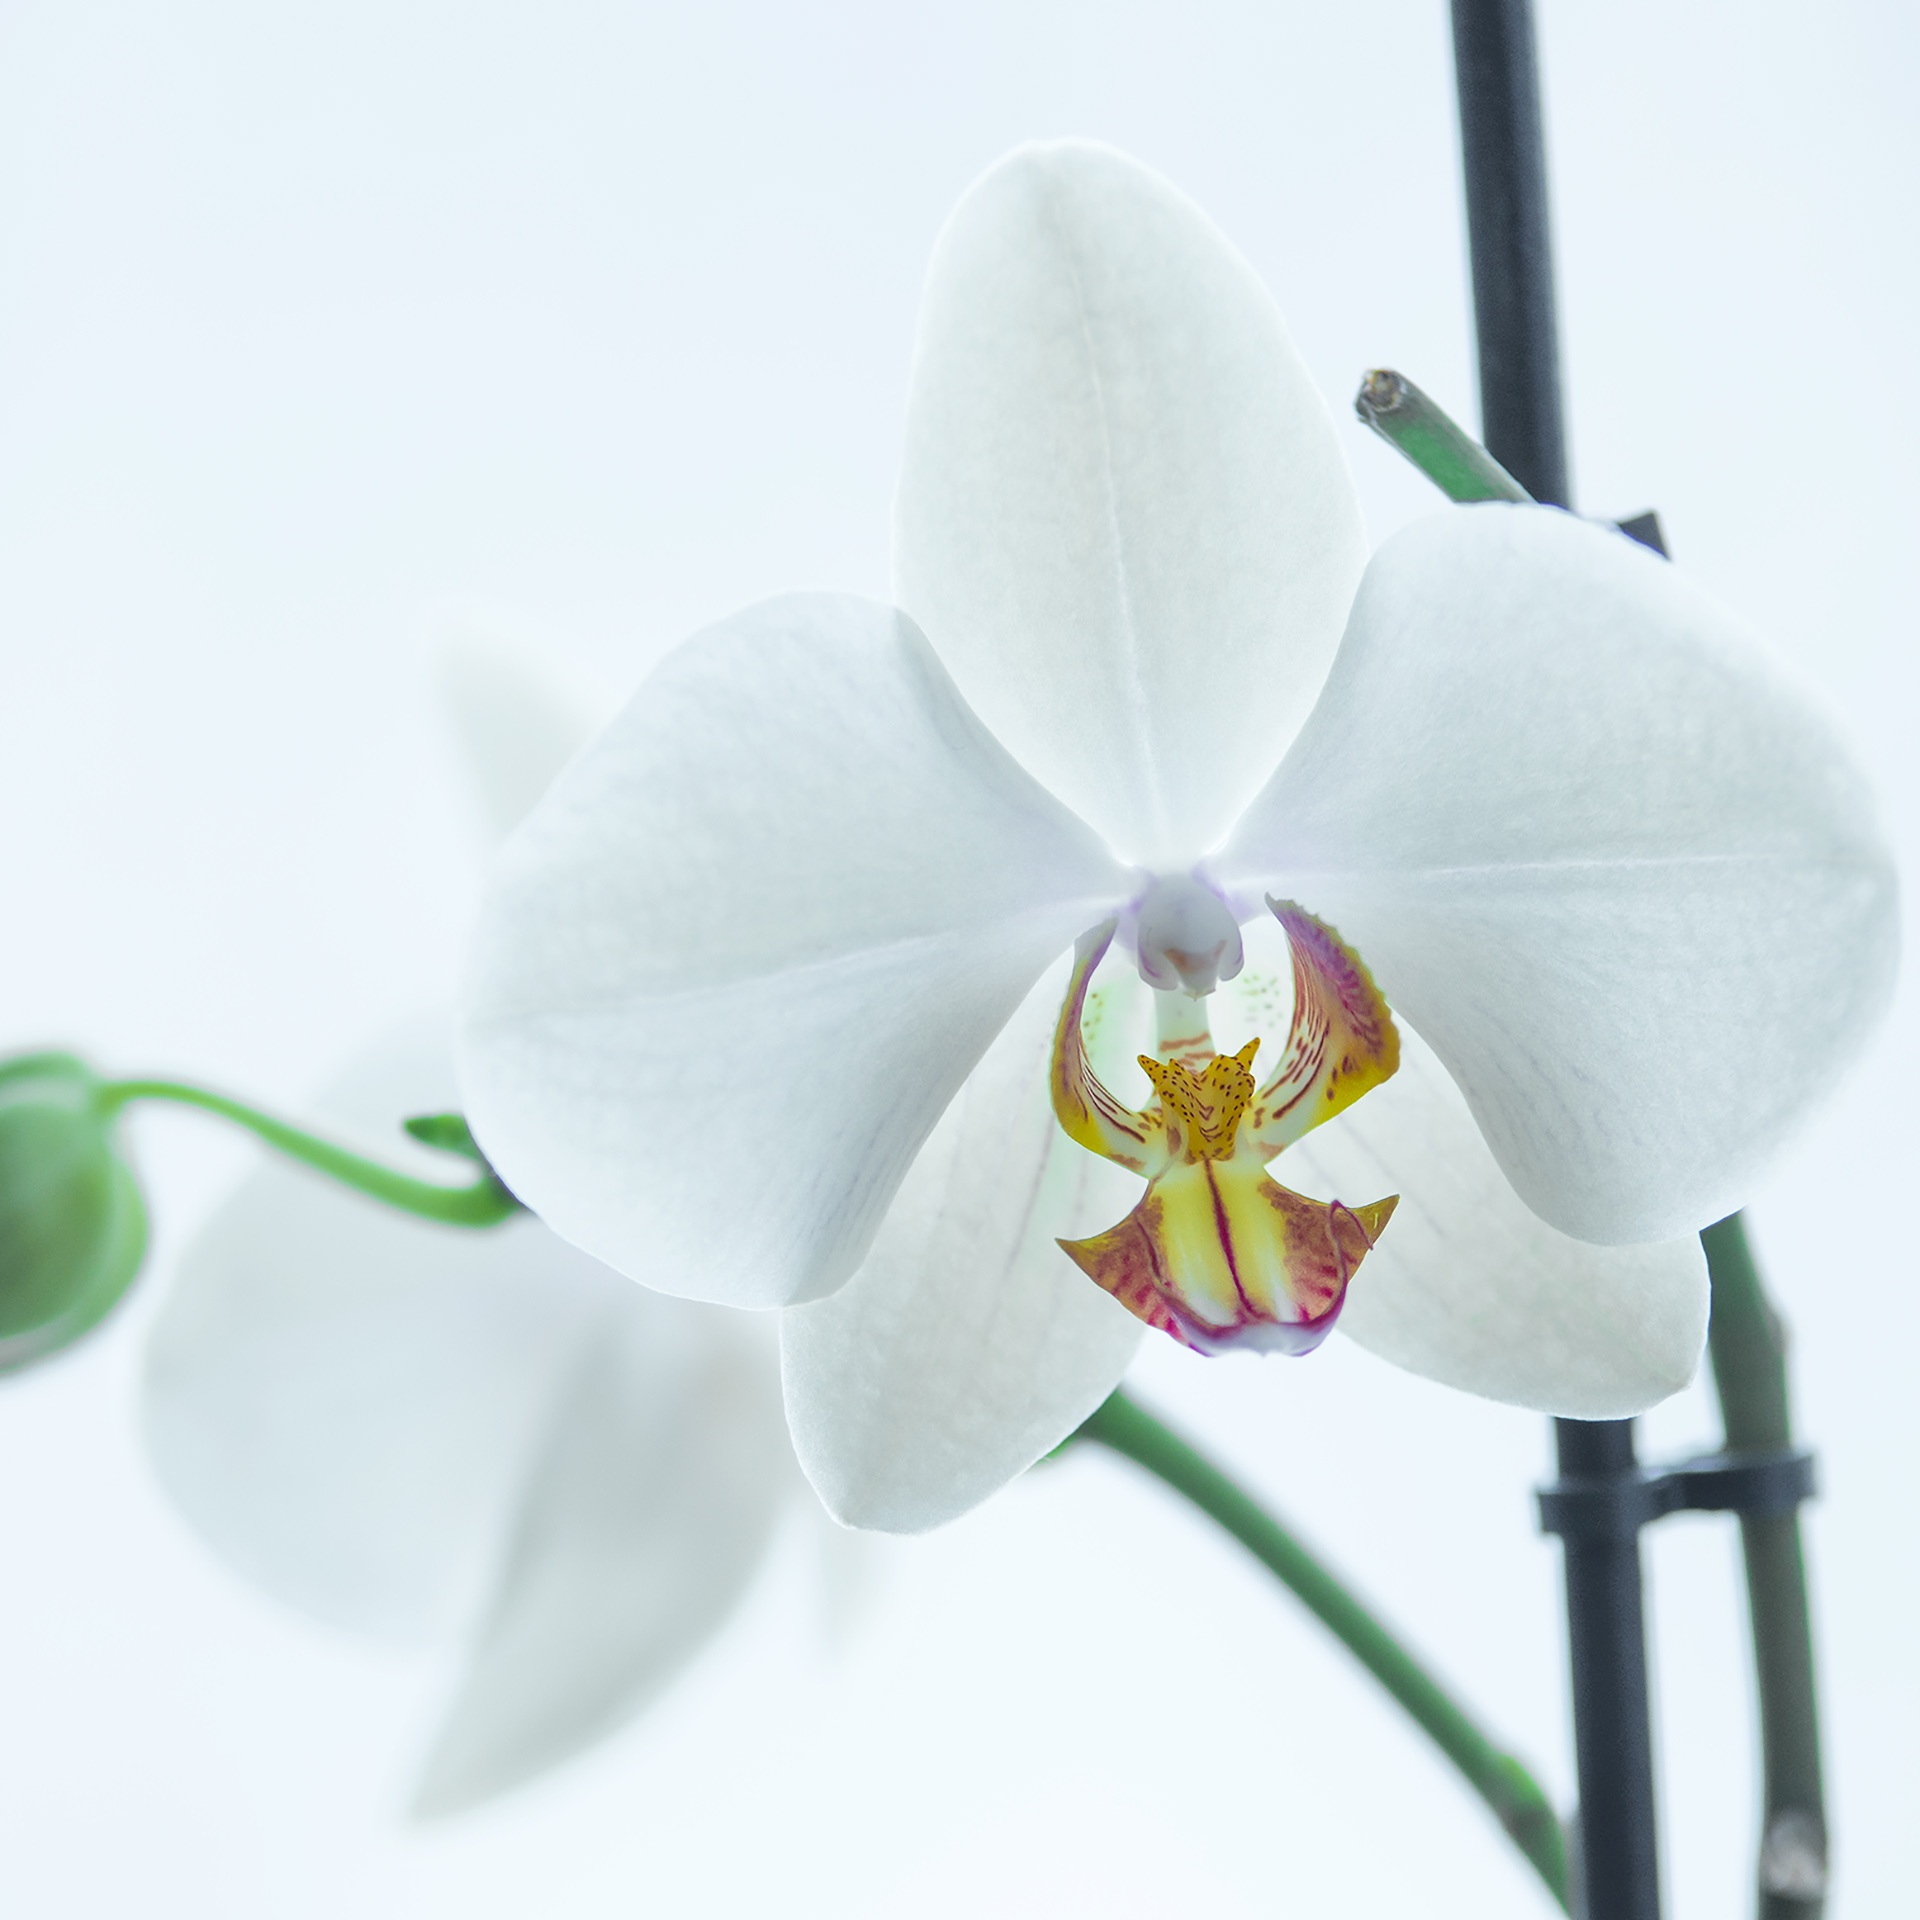
blossom, plant, white, flower, petal, flora, orchid, product, phalaenopsis, macro photography, flowering plant, land plant, moth orchid